LIV Army Corps

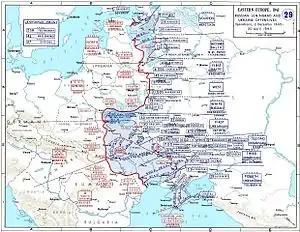

The ground attack was, just like in December 1941, carried out by LIV Army Corps from the north and XXX Army Corps from the southeast. Between them, the Romanian Mountain Corps provided support. The ground attack began on the morning of 7 June 1942. Unlike in December 1941, the Germans were now equipped with all the ground, artillery and aerial forces necessary to penetrate the Soviet defense lines, and the LIV Corps made its way forward against tenacious Soviet resistance. By 13 June, forward elements of the 22nd Infantry Division reached the north shore of the bay, clearing out Fort Stalin, the fortification against which the attack of December 1941 had failed. To the right of the 22nd Division, the 24th and 132nd Infantry Divisions, would clean the entire shore. Meanwhile in the south, XXX Corps had successfully reached the Zapun heights, thus breaching the second of the three defense lines of Sevastopol. Subsequently, the innermost of Sevastopol's defenses had to be tackled. On 17 June, the LIV Army Corps decisively captured six fortifications on the northern front.